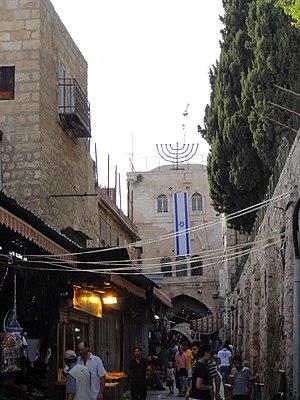
Vieille ville de Jérusalem - Quartier musulman - le souk rue Al-Wad, en direction de la porte de Damas - Tout au fond la maison de Sharon avec la grande menorah sur le toit, chevauche la rue El-Wad. Habituellement, un grand drapeau israélien est déroulé sur toute la hauteur de la façade.